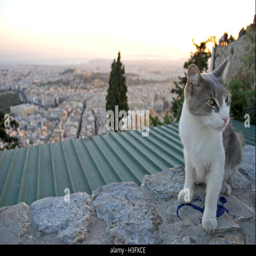
a cute cat stands over a lizard shaped painting on a rock on a hill overlooking a city as the sun sets